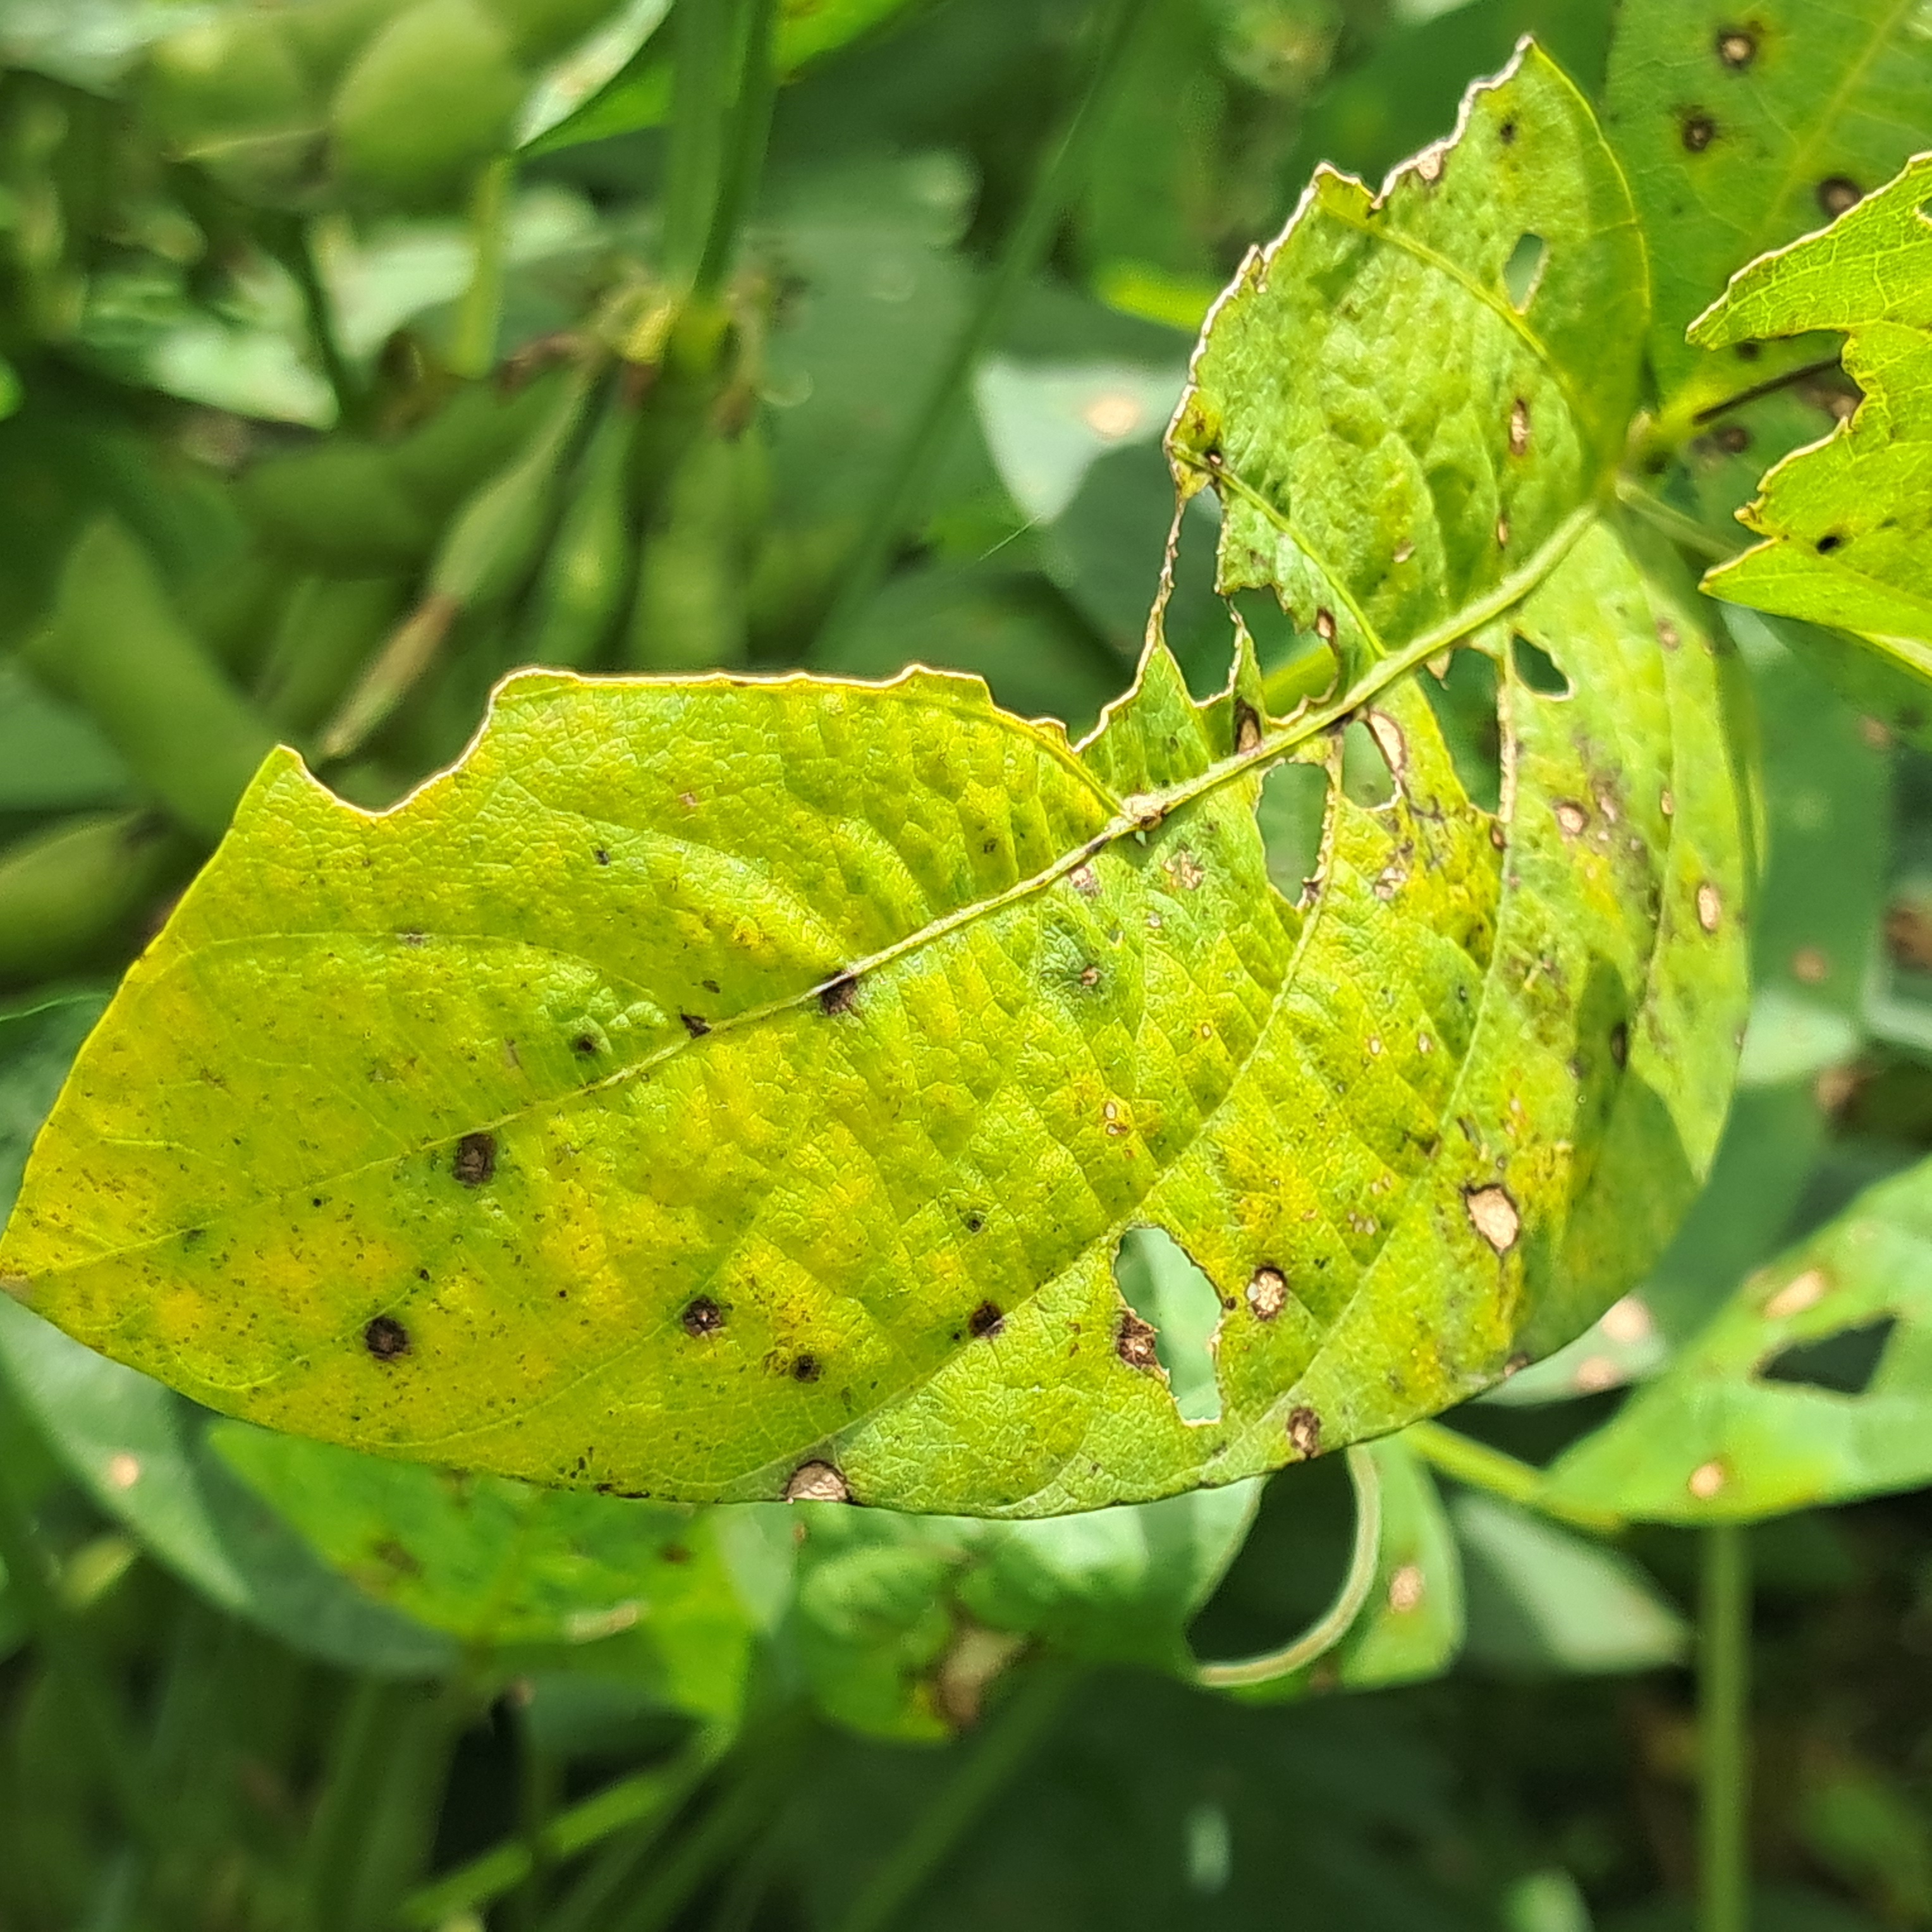
Label: Caterpillar_Semilooper_Pest